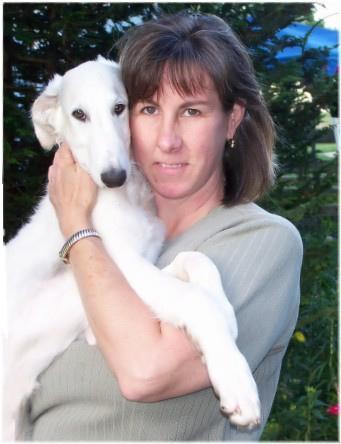
borzoi